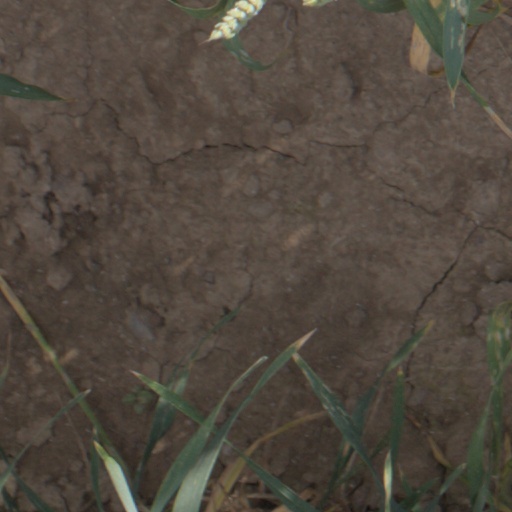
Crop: wheat